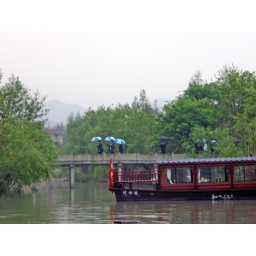
Three visitors with umbrellas cross bridge at Xiang Lake near Hangzhou in China.